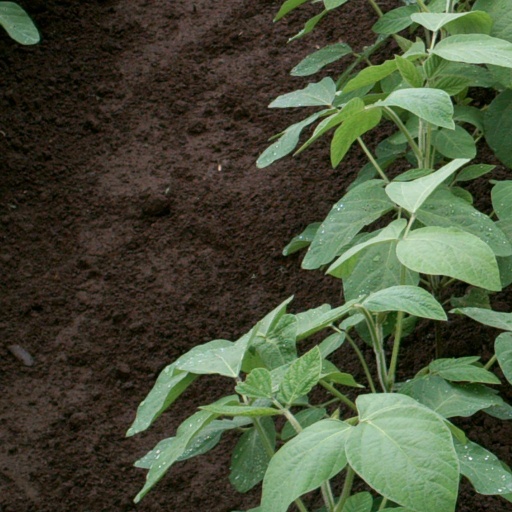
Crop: soybean